Nevil Maskelyne

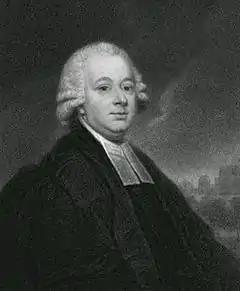

Nevil Maskelyne (6 October 1732 – 9 February 1811) was the fifth British Astronomer Royal. He held the office from 1765 to 1811. He was the first person to scientifically measure the mass of the planet Earth. He created "The Nautical Almanac", in full the "British Nautical Almanac and Astronomical Ephemeris for the Meridian of the Royal Observatory at Greenwich", using Tobias Mayer's corrections for Leonhard Euler's "Lunar Theory" tables.